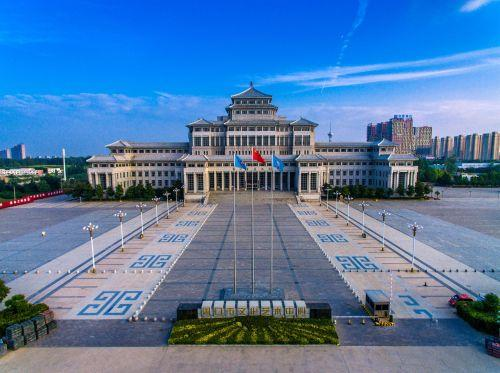
地标名称：周口市博物馆
所在城市：周口市·川汇区